Dave Garroway

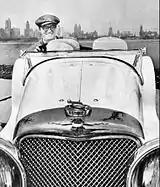
Garroway at the wheel of his favorite car, a 1938 SS Jaguar 100, which he restored

Garroway was very interested in astronomy, and during a tour of Russian telescopes, he met his third wife, astronomer Sarah Lee Lippincott. In his final years, he attended astronomy symposia at Swarthmore College and spent time at Sproul Observatory.